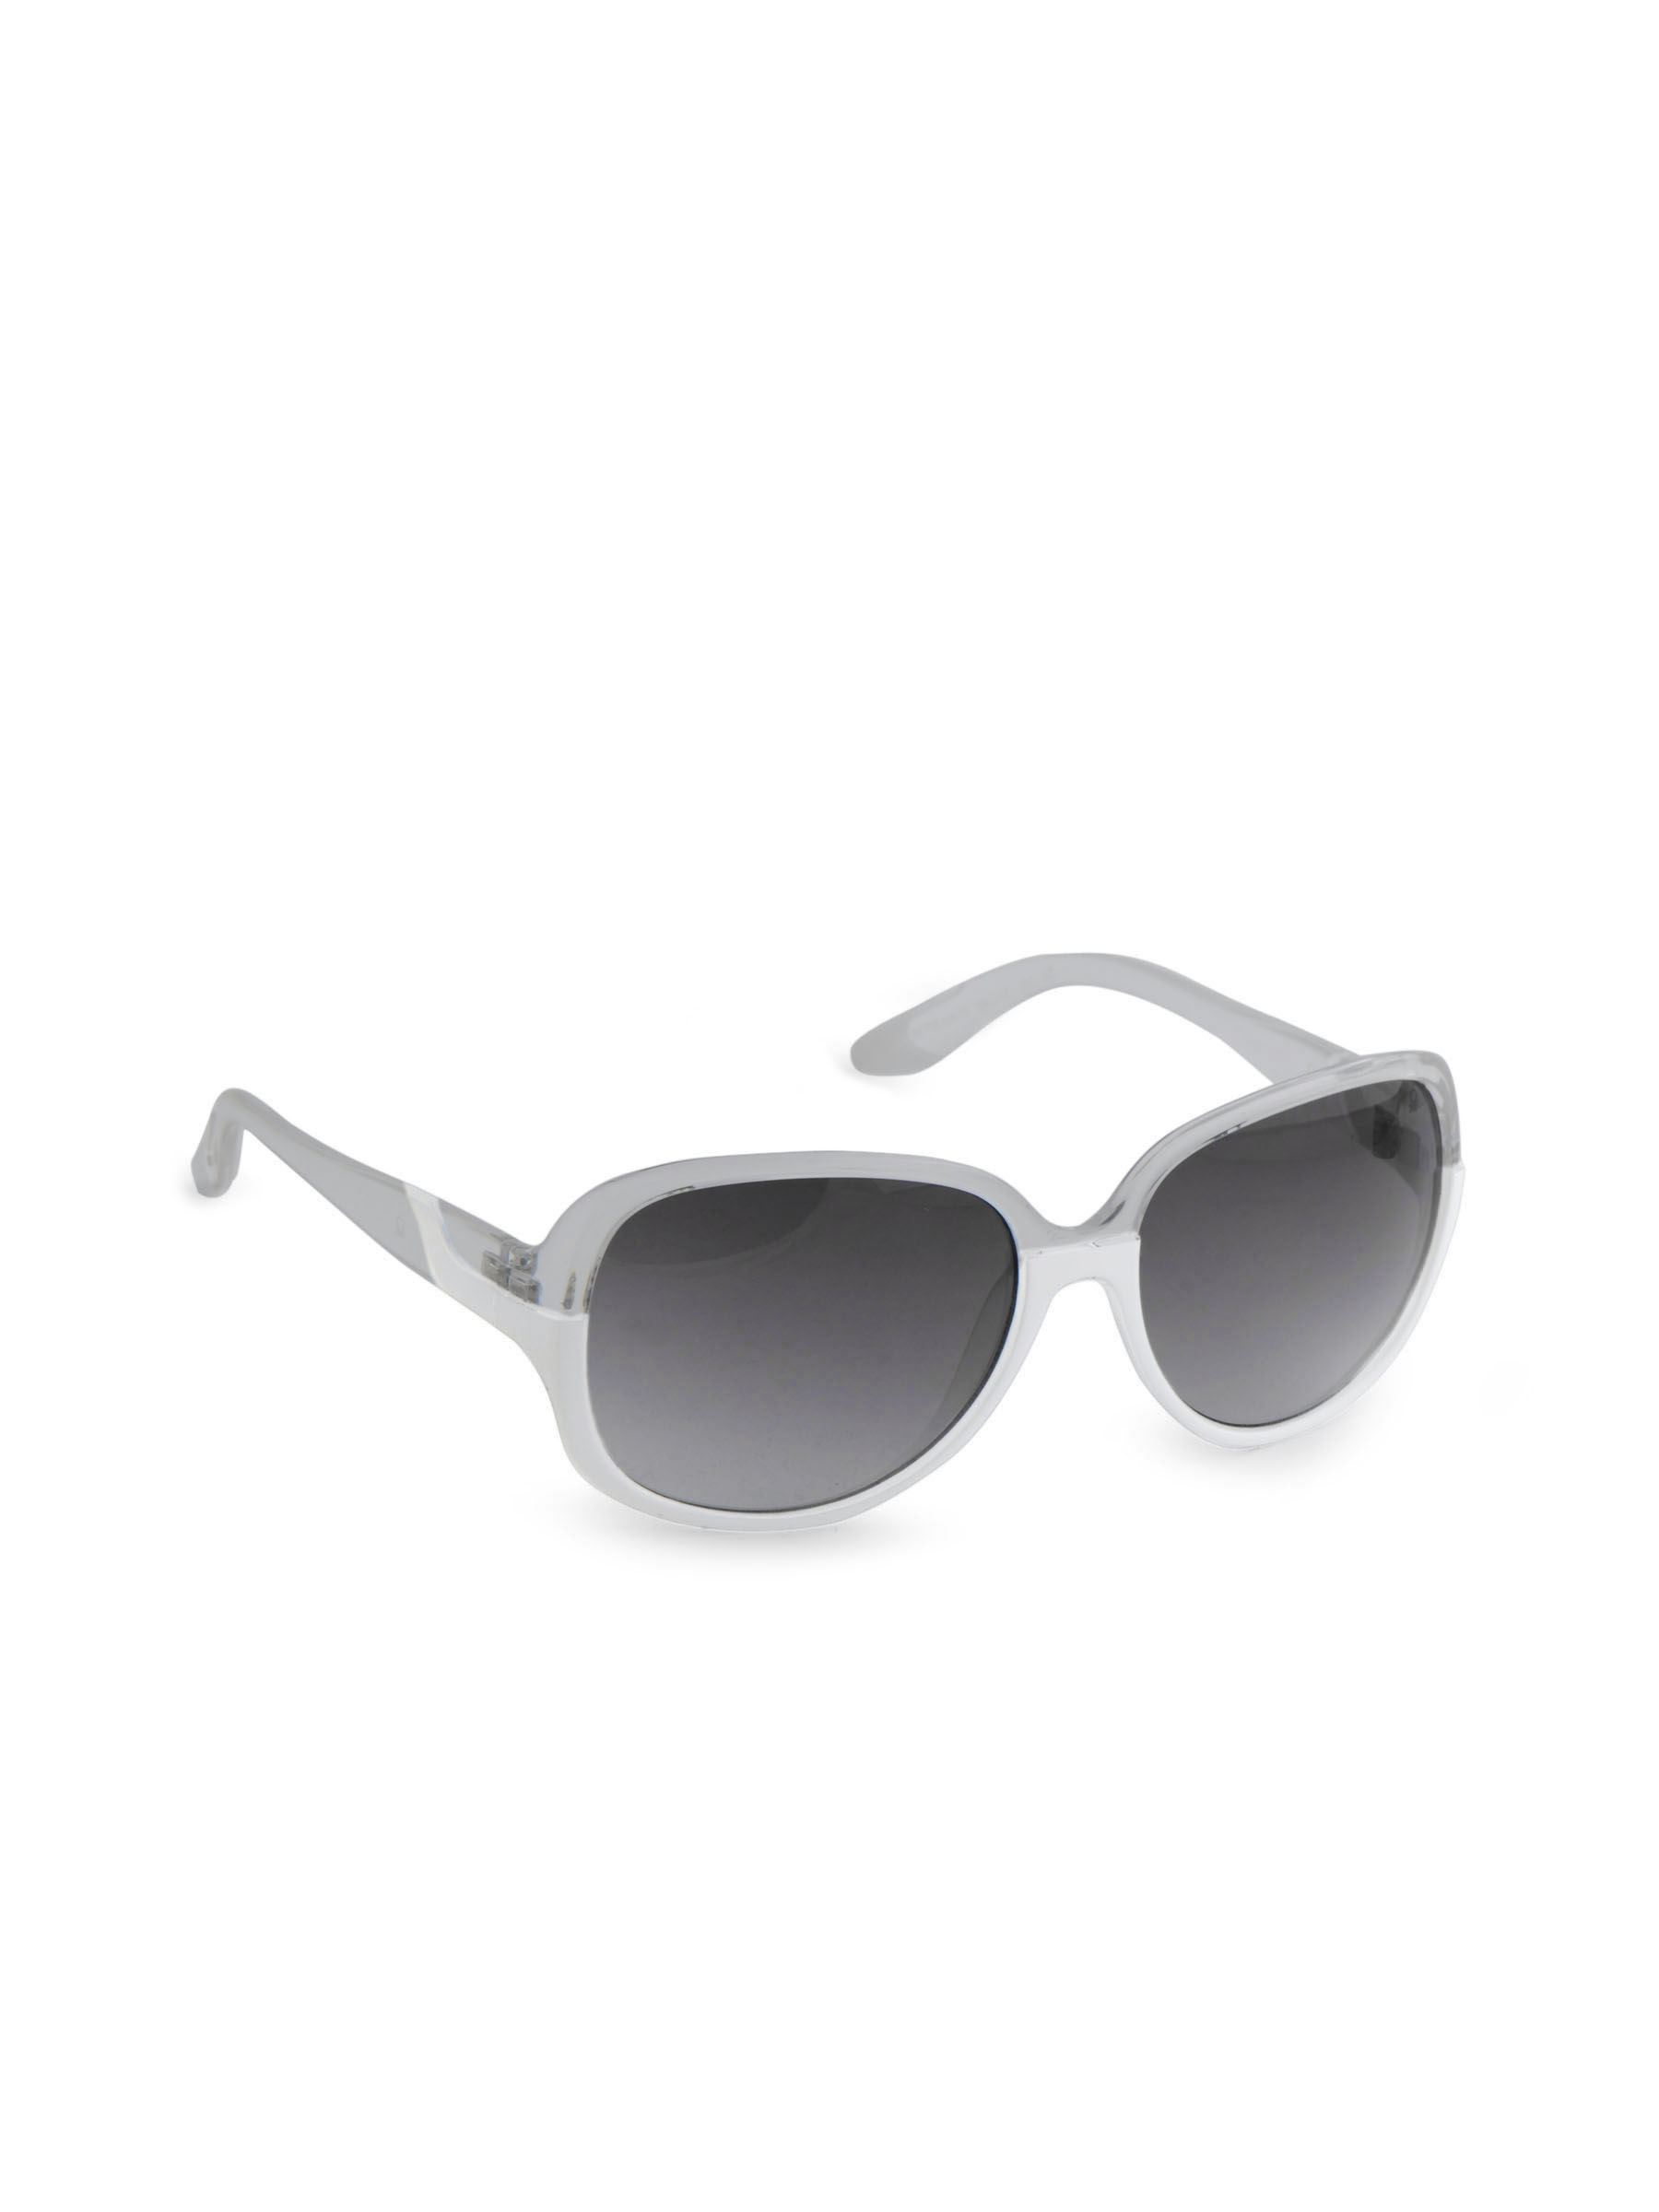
United Colors of Benetton Women Funky Eyewear Black Sunglasses
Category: Accessories / Eyewear / Sunglasses
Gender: Women
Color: Black
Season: Winter 2016
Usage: Casual